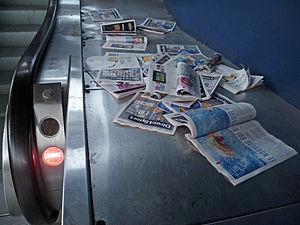
Toulouse (Haute-Garonne, Midi-Pyrénées, France)
Direct Sport est le titre de l'édition du vendredi de Direct Soir.